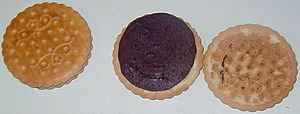
Chokoladekiks
En chokoladekiks med cremen i midten.
Chokoladekiks er en form for kiks, hvor to kiks er sat sammen med et lag af chokolade eller en kiks der overtrukket med chokolade – mørk, lys eller hvid. De blev oprindeligt produceret af McVitie's i 1925, men moderne udgaver fås også med chokoladelag uden på selve kiksen, eller med den normale chokolade udskiftet med karamel- eller mintchokolade.